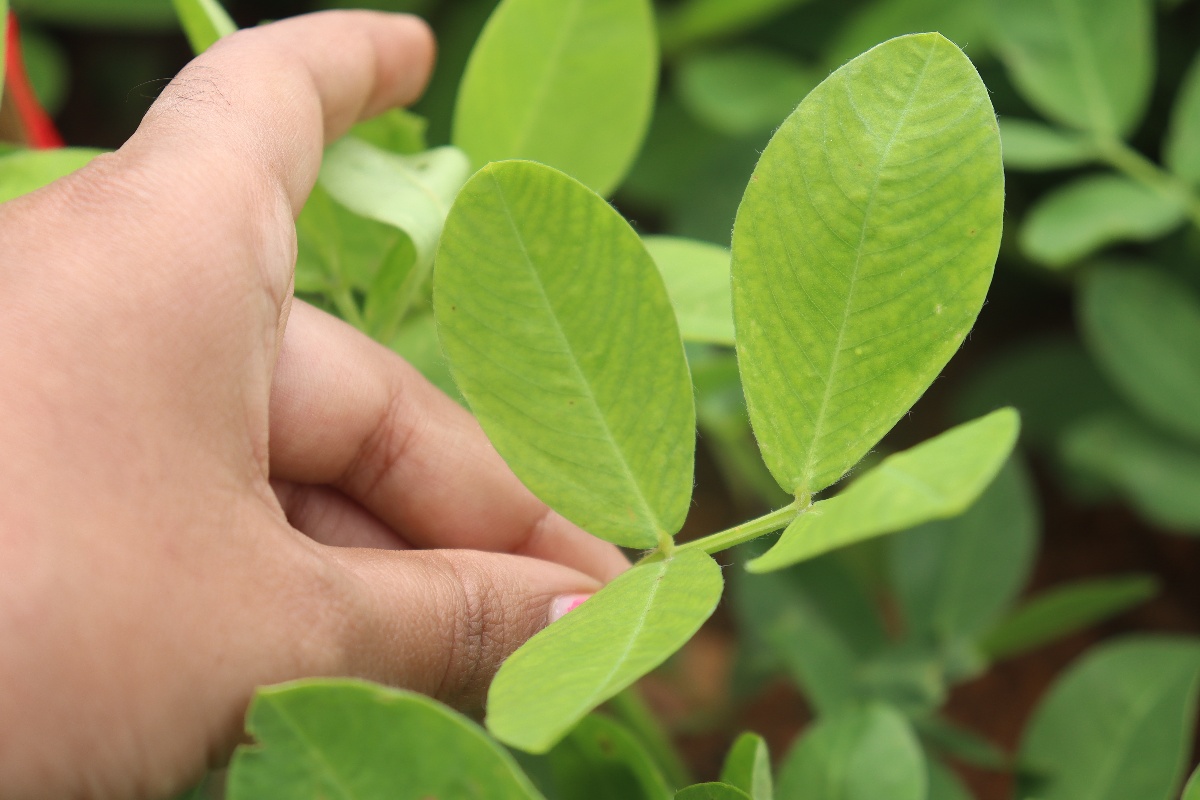
Label: healthy leaf